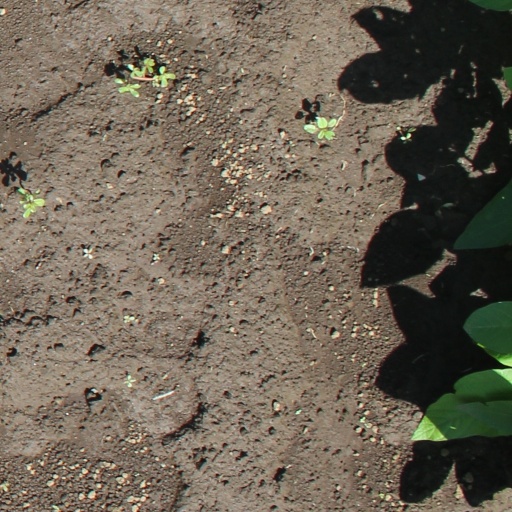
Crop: soybean